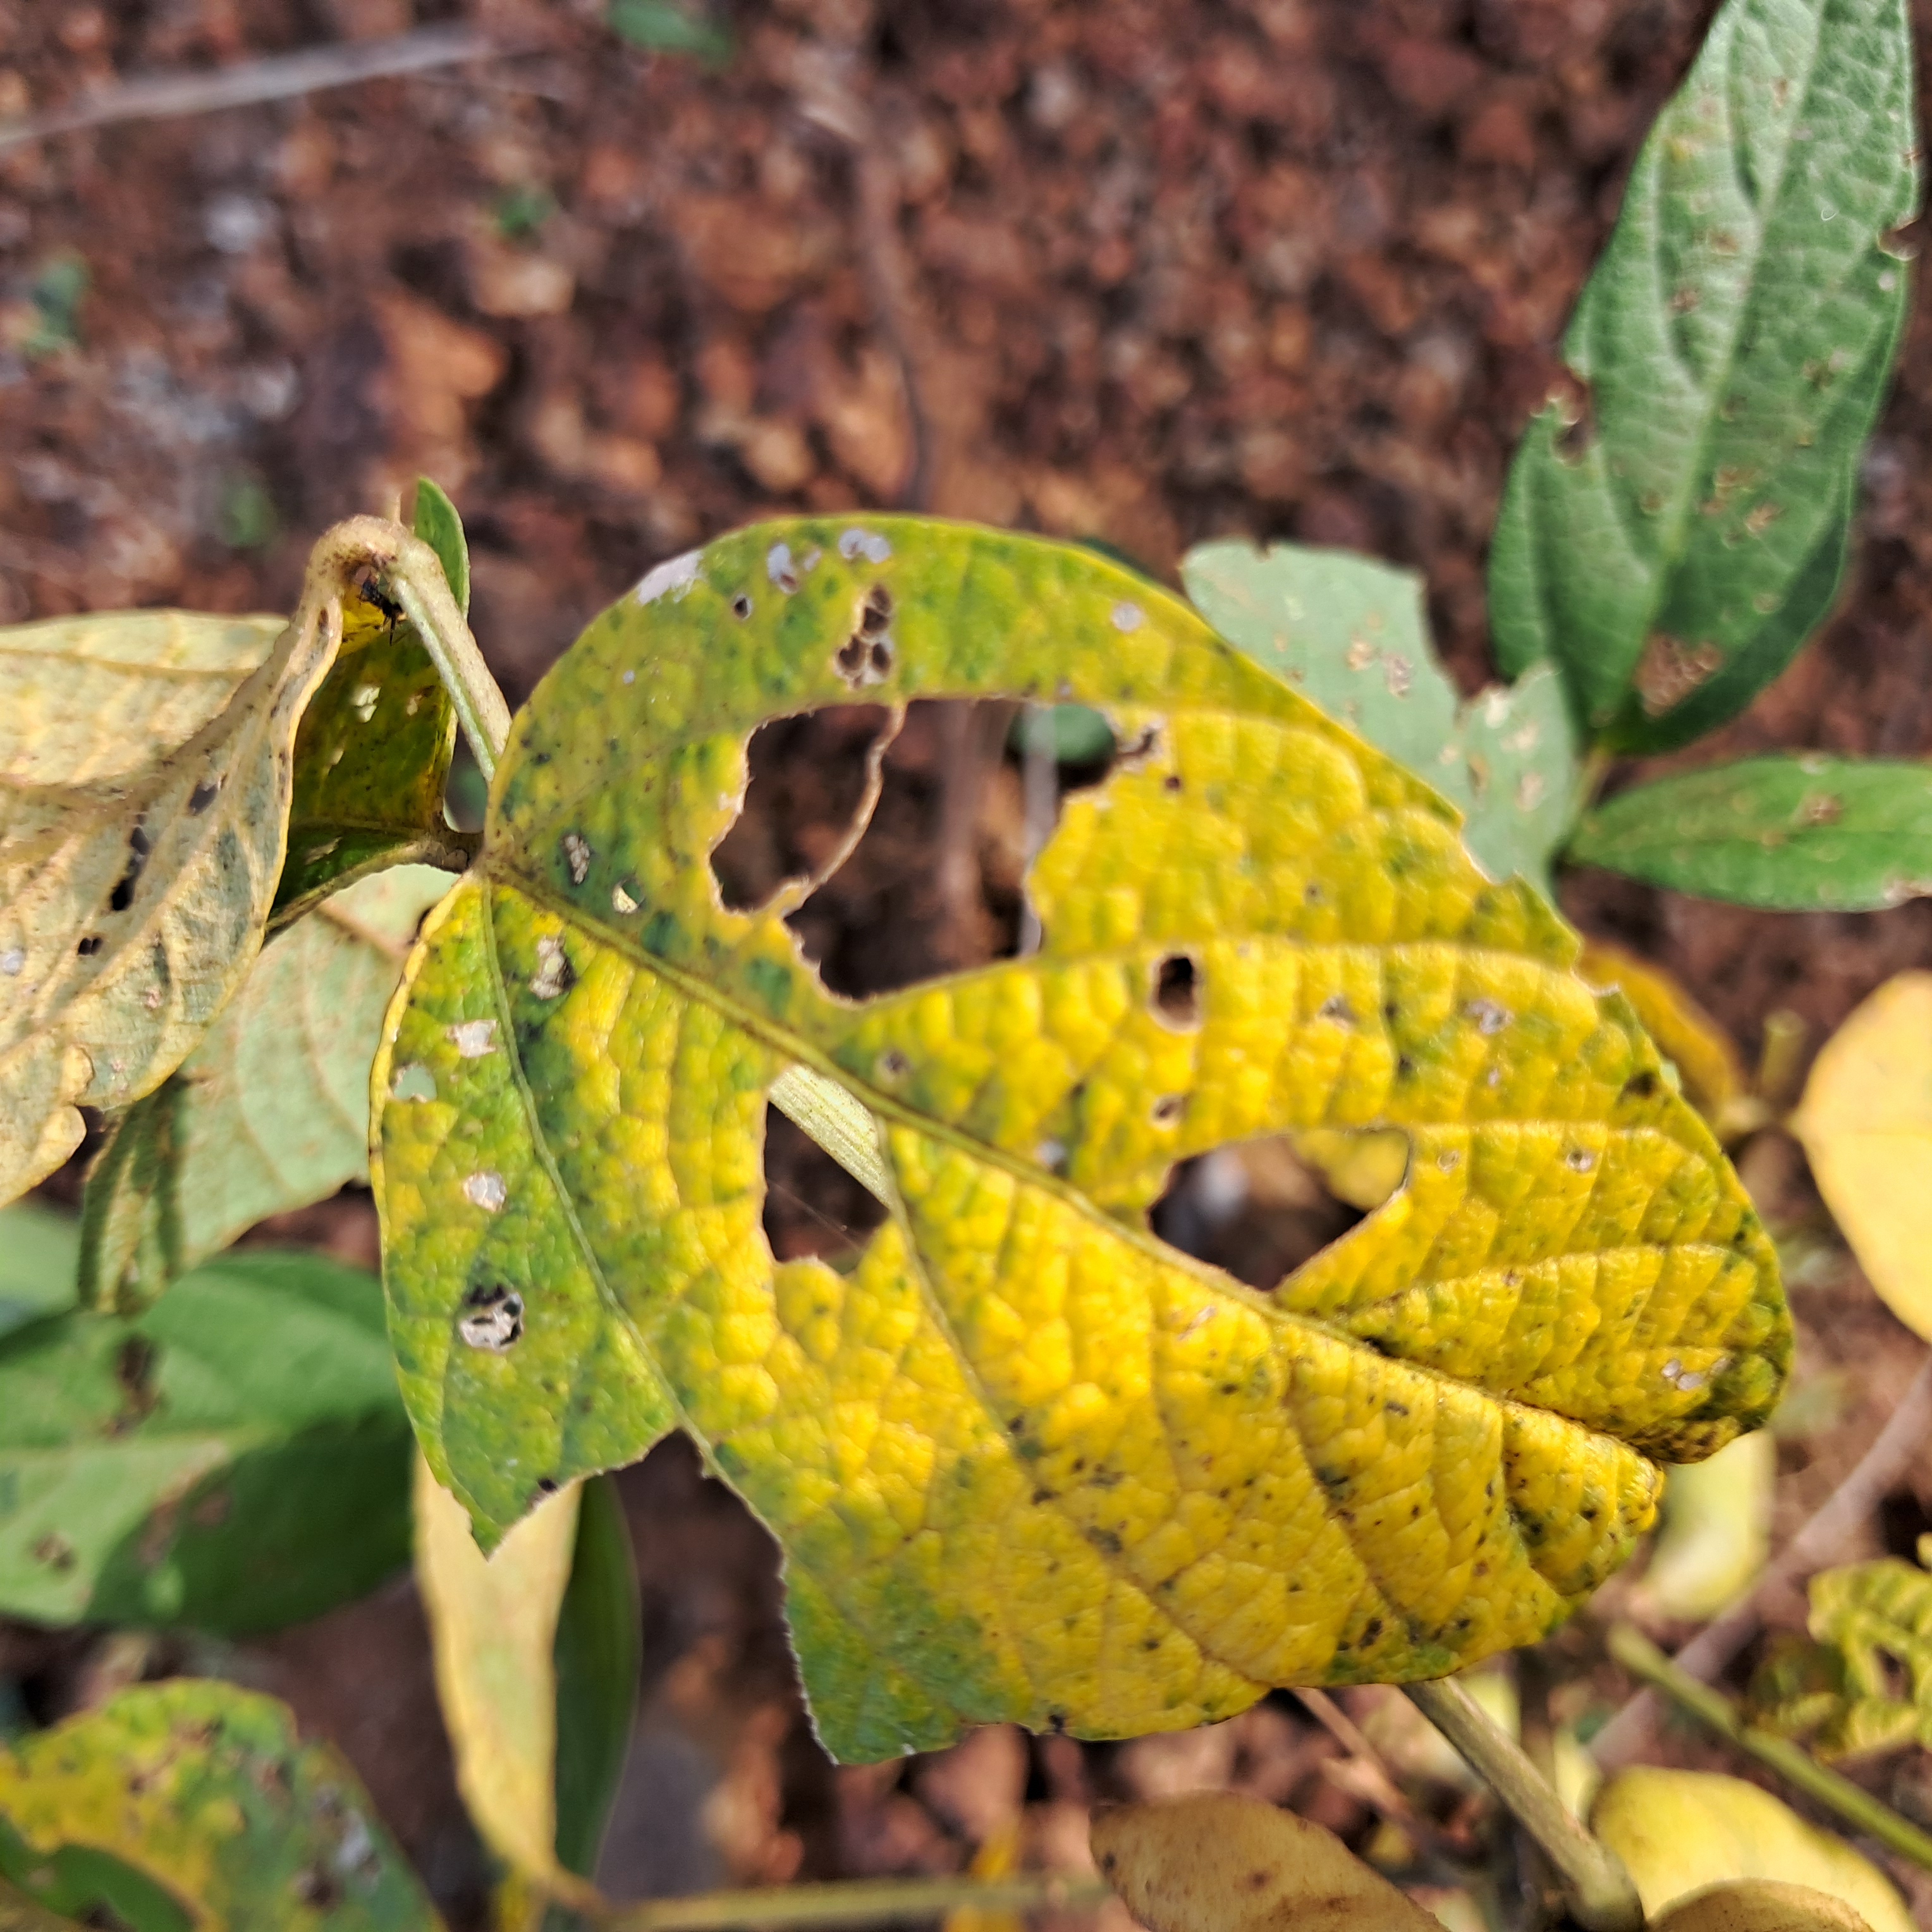
Label: Caterpillar_Semilooper_Pest